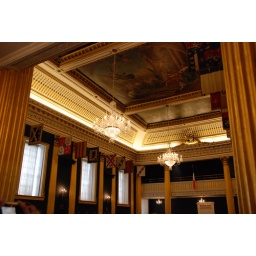
The Ballroom from Dublin Castle. The floor was carpeted so not so many balls held in recent years!